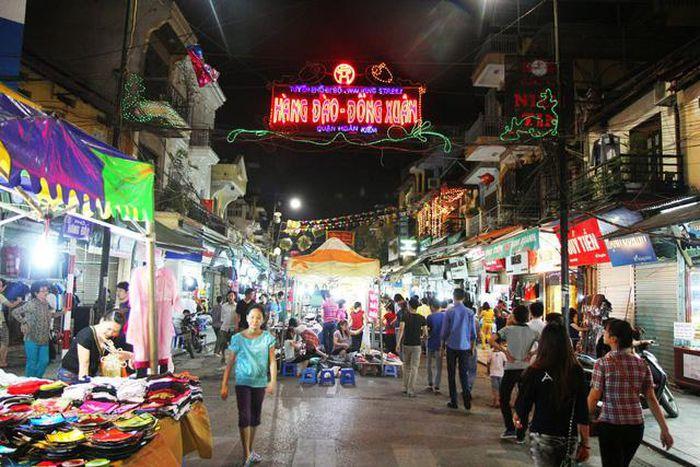
bên trong khu chợ đêm có sự xuất hiện của nhiều người